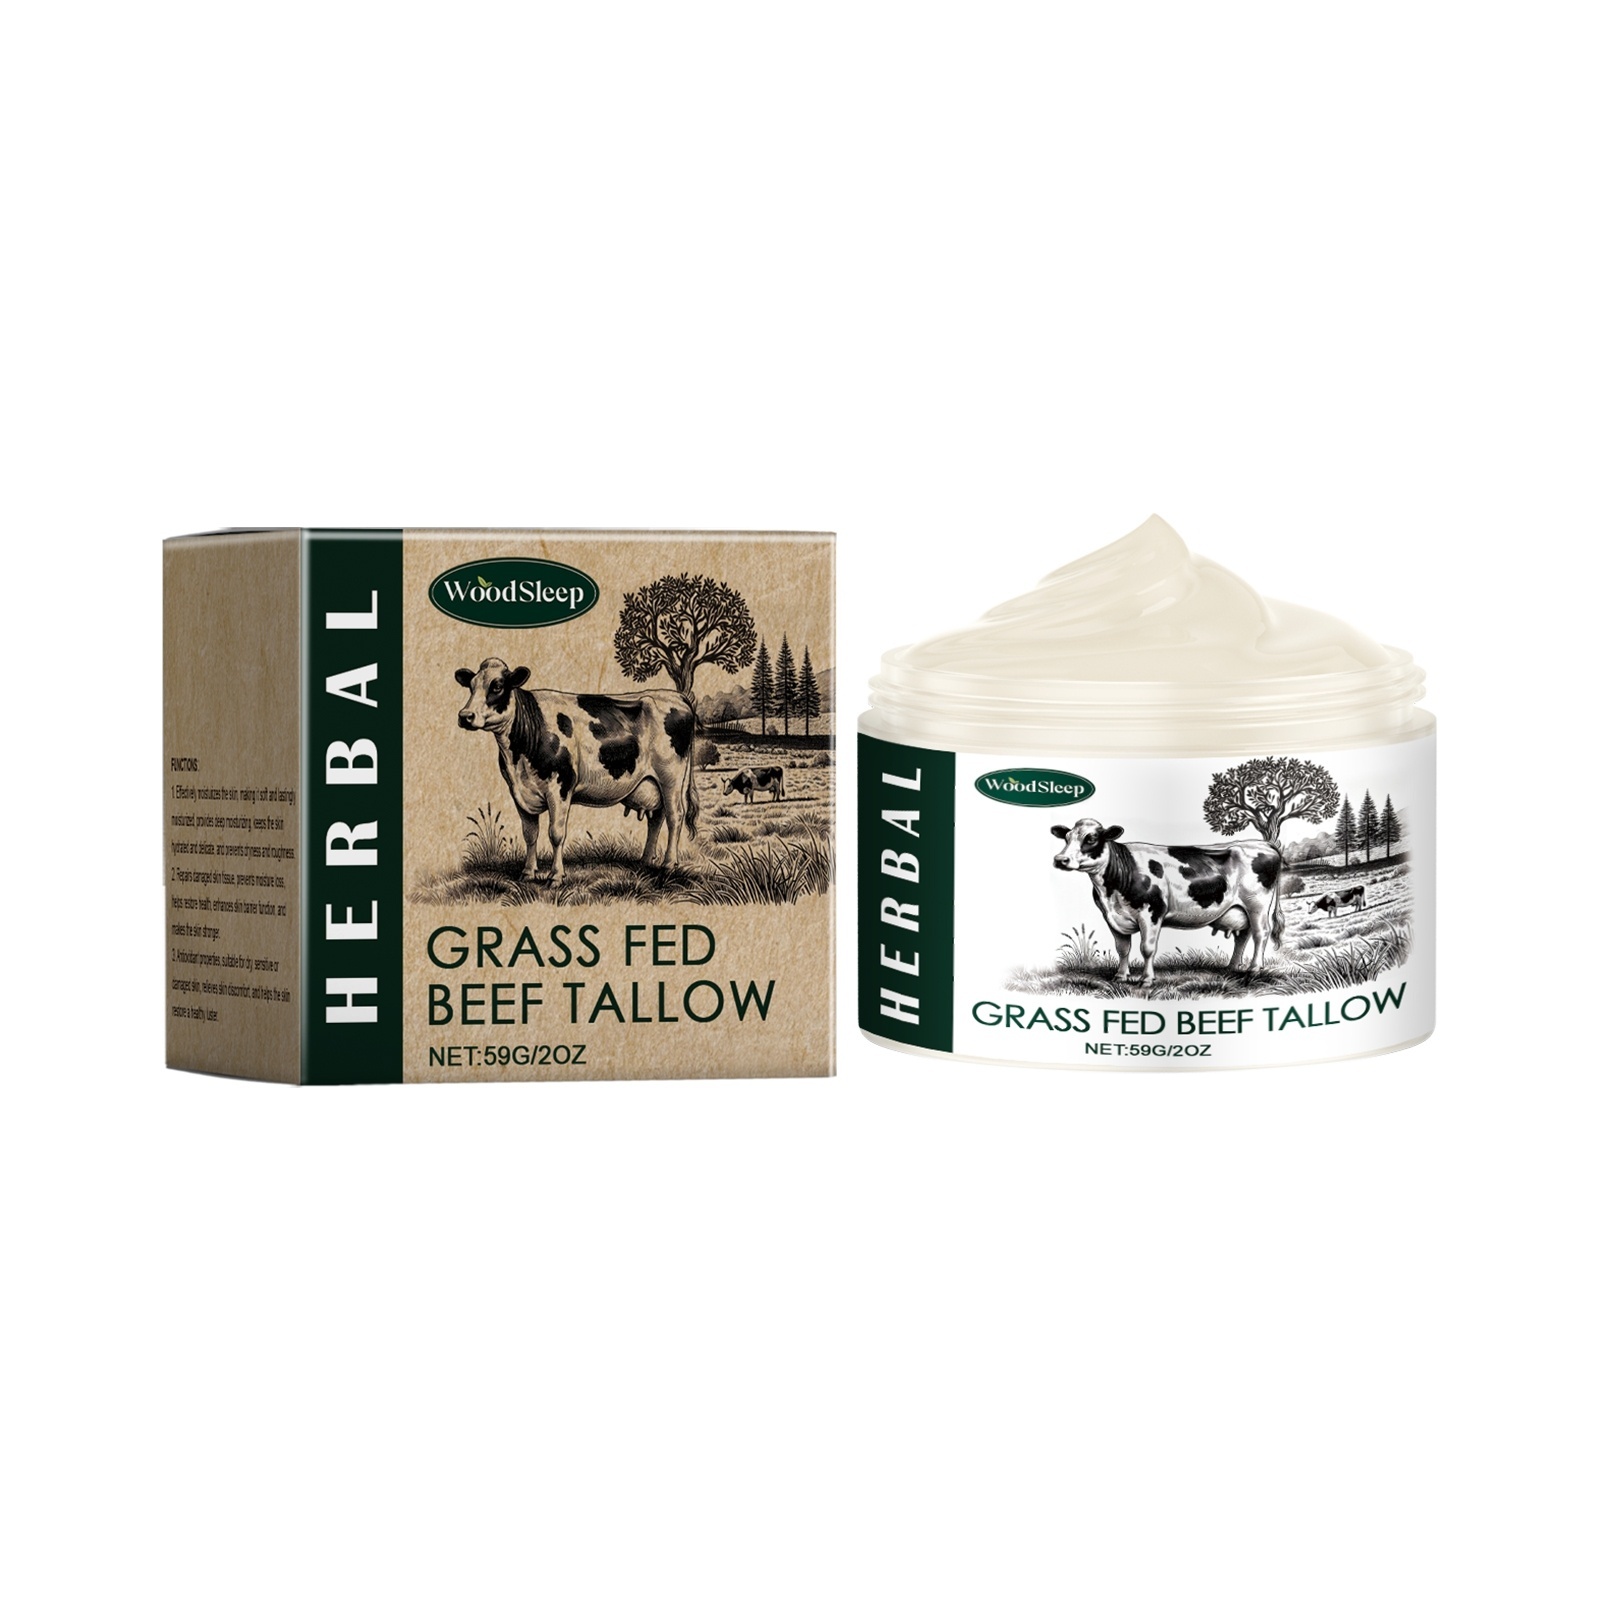
Grass Fed Beef Tallow
Beef tallow, the rendered fat from cattle, offers various benefits, particularly for cooking and skincare. It's rich in vitamins A, D, E, and K, which are crucial for overall health, skin health, and immune function . Beef tallow can also be used as a natural moisturizer and is gentle on sensitive skin
Category: Food, Beverages & Tobacco > Food Items > Cooking & Baking Ingredients > Shortening & Lard